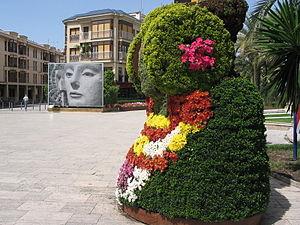
La Dame d’Elche est une sculpture en pierre calcaire du buste d'une femme, datée du Vᵉ siècle ou du IVᵉ siècle av. J.-C., découverte le 4 août 1897 sur un site romain antique, l'Alcudia, à 2 km au sud d'Elche, près d'Alicante, en Espagne.